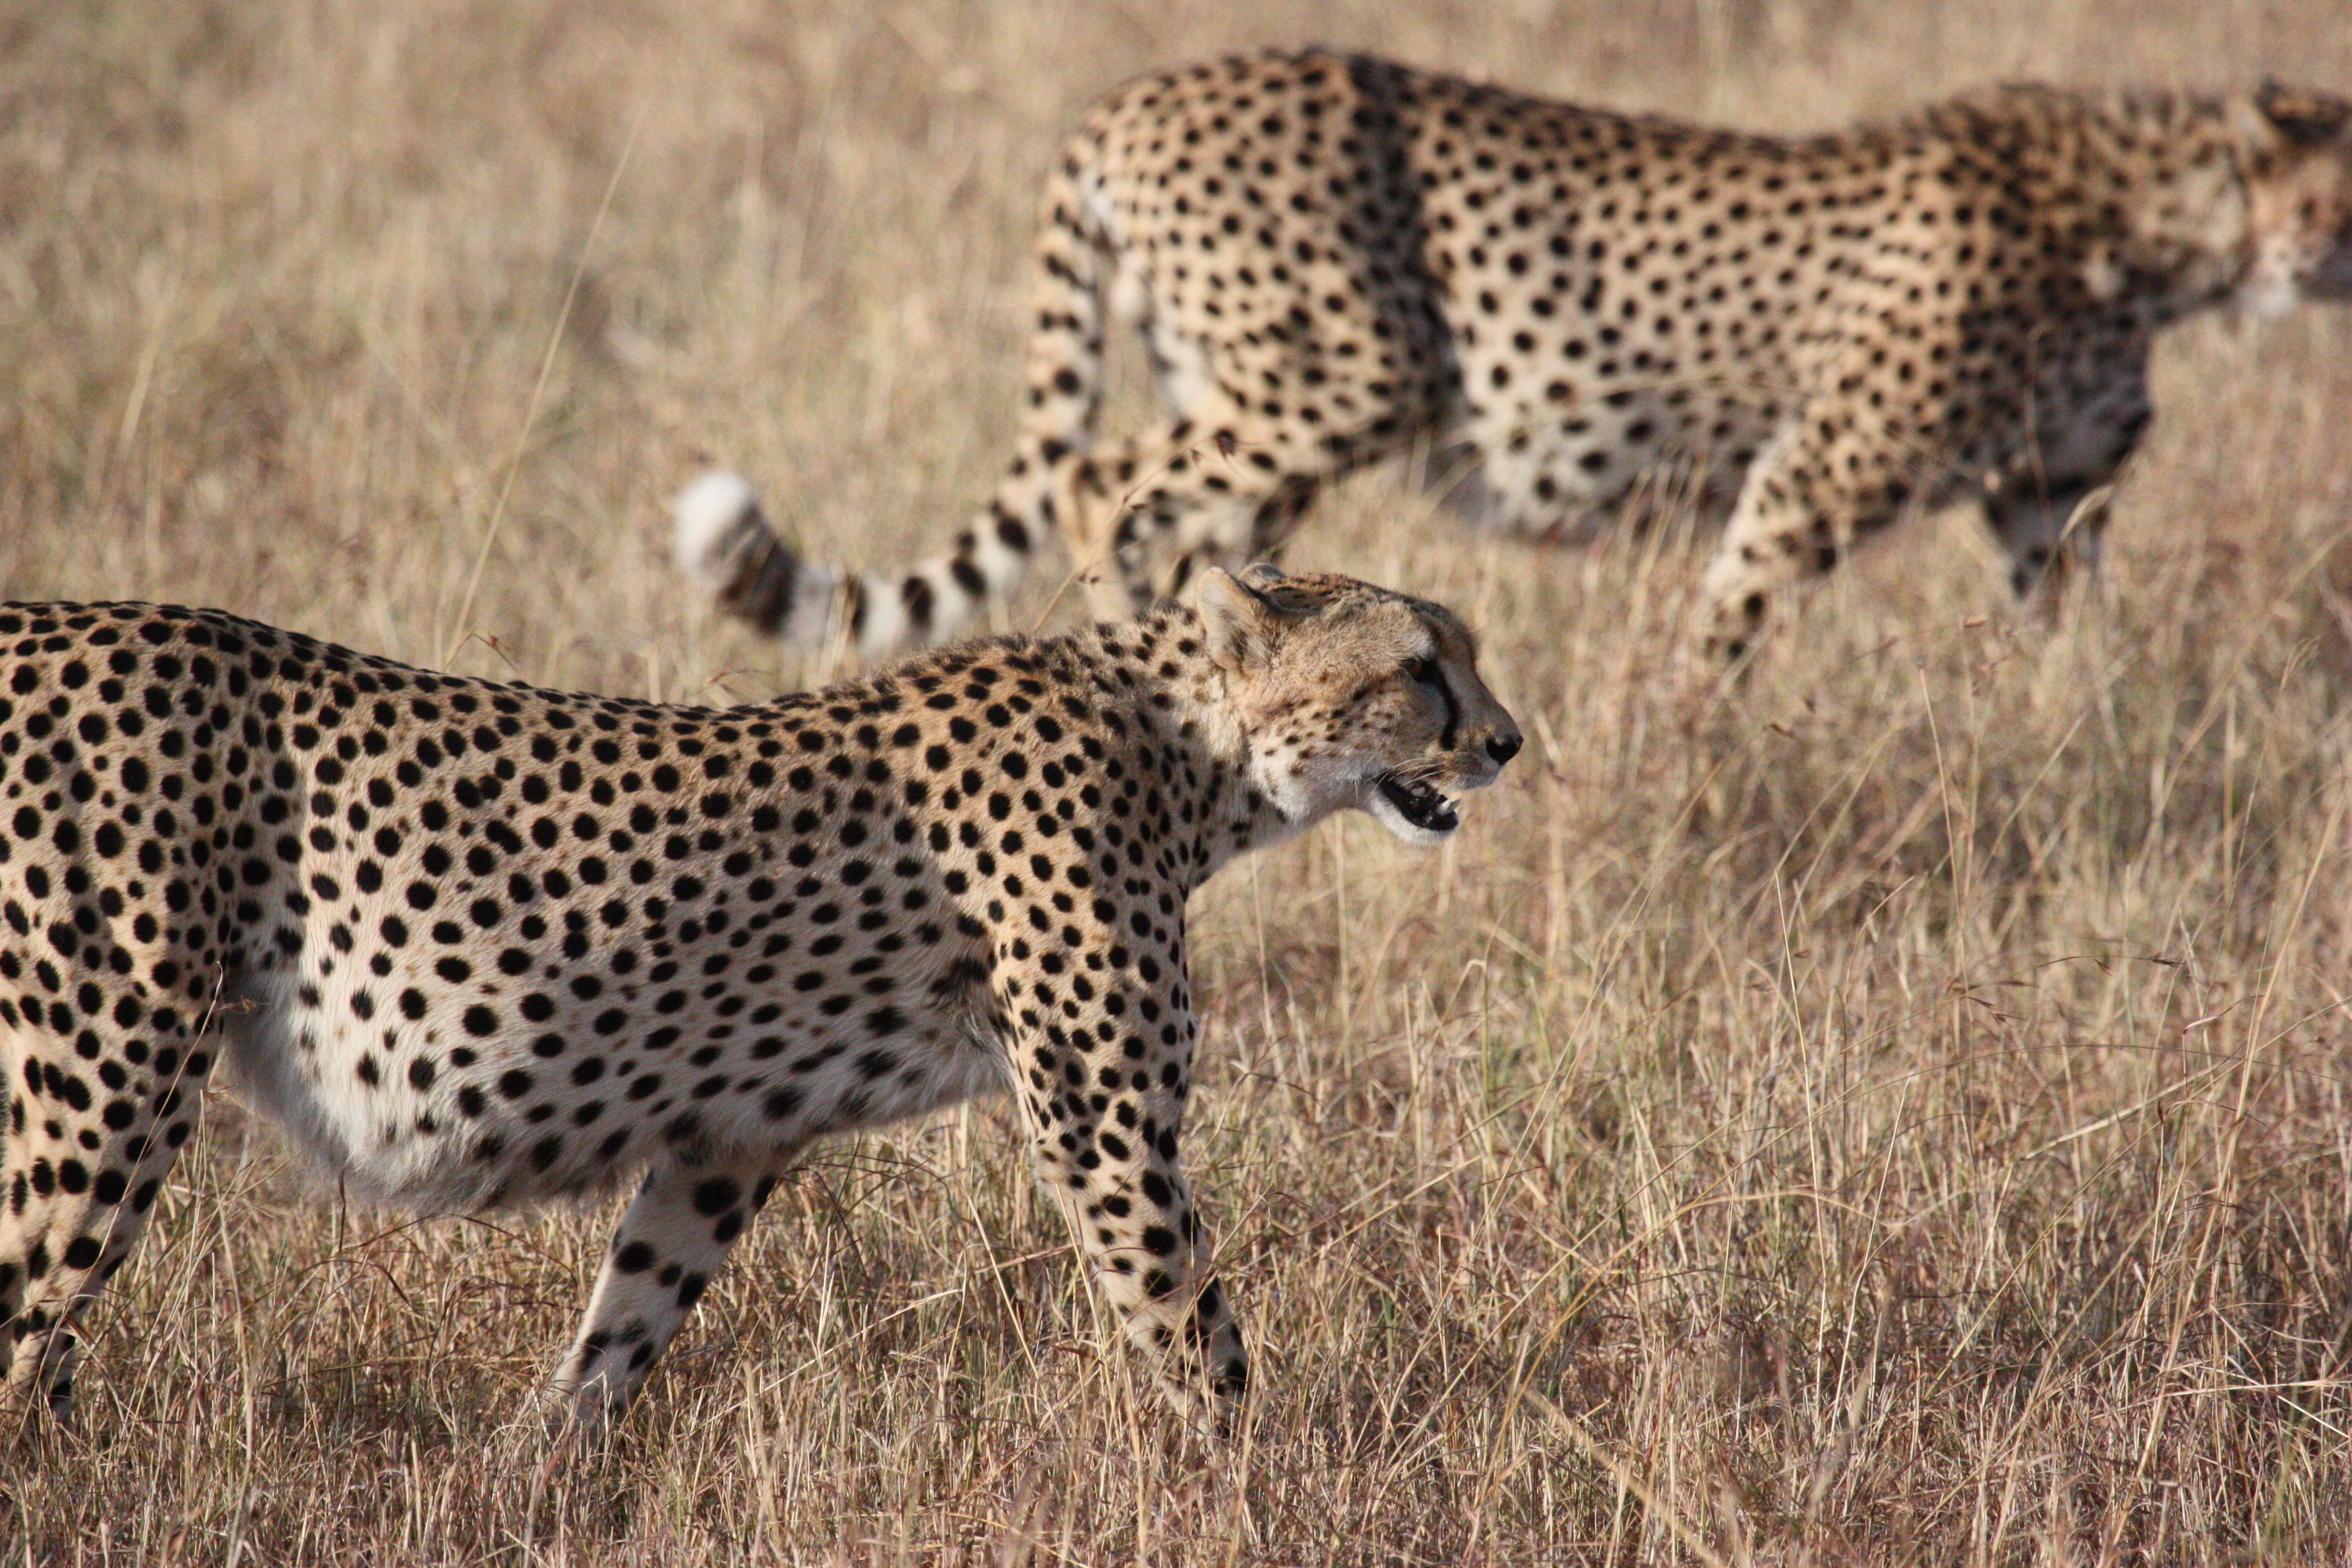
nature, adventure, animal, wildlife, wild, africa, feline, mammal, predator, fauna, savanna, leopard, cheetah, grassland, animals, vertebrate, hunting, animal world, safari, serengeti, south africa, namibia, nature serengeti, cheetahs, animals wildlife, land animal, speed record, small to medium sized cats, cat like mammal